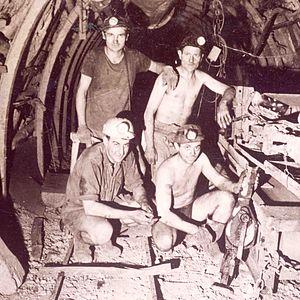
Mineurs au fond
Le Musée de la mine de La Machine est un musée français créé en 1983 sur le territoire de la ville de La Machine dans le située dans le département de la Nièvre, en région Bourgogne-Franche-Comté.